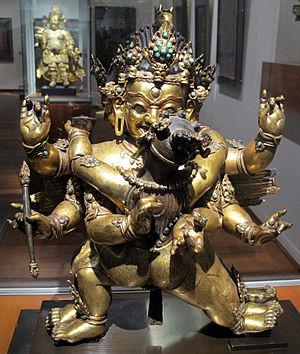
Le hennissement est une vocalisation du cheval, d'hybrides de celui-ci, tel le bardot, et d'autres Équidés, tel le zèbre. Il consiste en une succession de sons saccadés, d'abord aigus puis graduellement plus graves. Produit à l'expiration par le larynx et modulé, il permet à l'animal d'exprimer ses émotions, comme la crainte et la satisfaction, et d'en informer ses congénères grâce au son produit. Sa fonction principale est de prévenir d'autres chevaux de sa présence en l'absence d'une possibilité de communication visuelle ; les chevaux hennissent plutôt rarement.